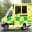
Label: ambulance